The Gentlemen's Alliance Cross

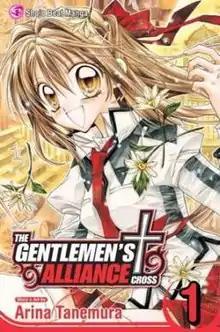
Volume 1 of Viz's English release

is a Japanese "shōjo" manga series written and illustrated by Arina Tanemura. The Gentlemen's Alliance Cross premiered in the September 2004 issue of "Ribon", running until the June 2008